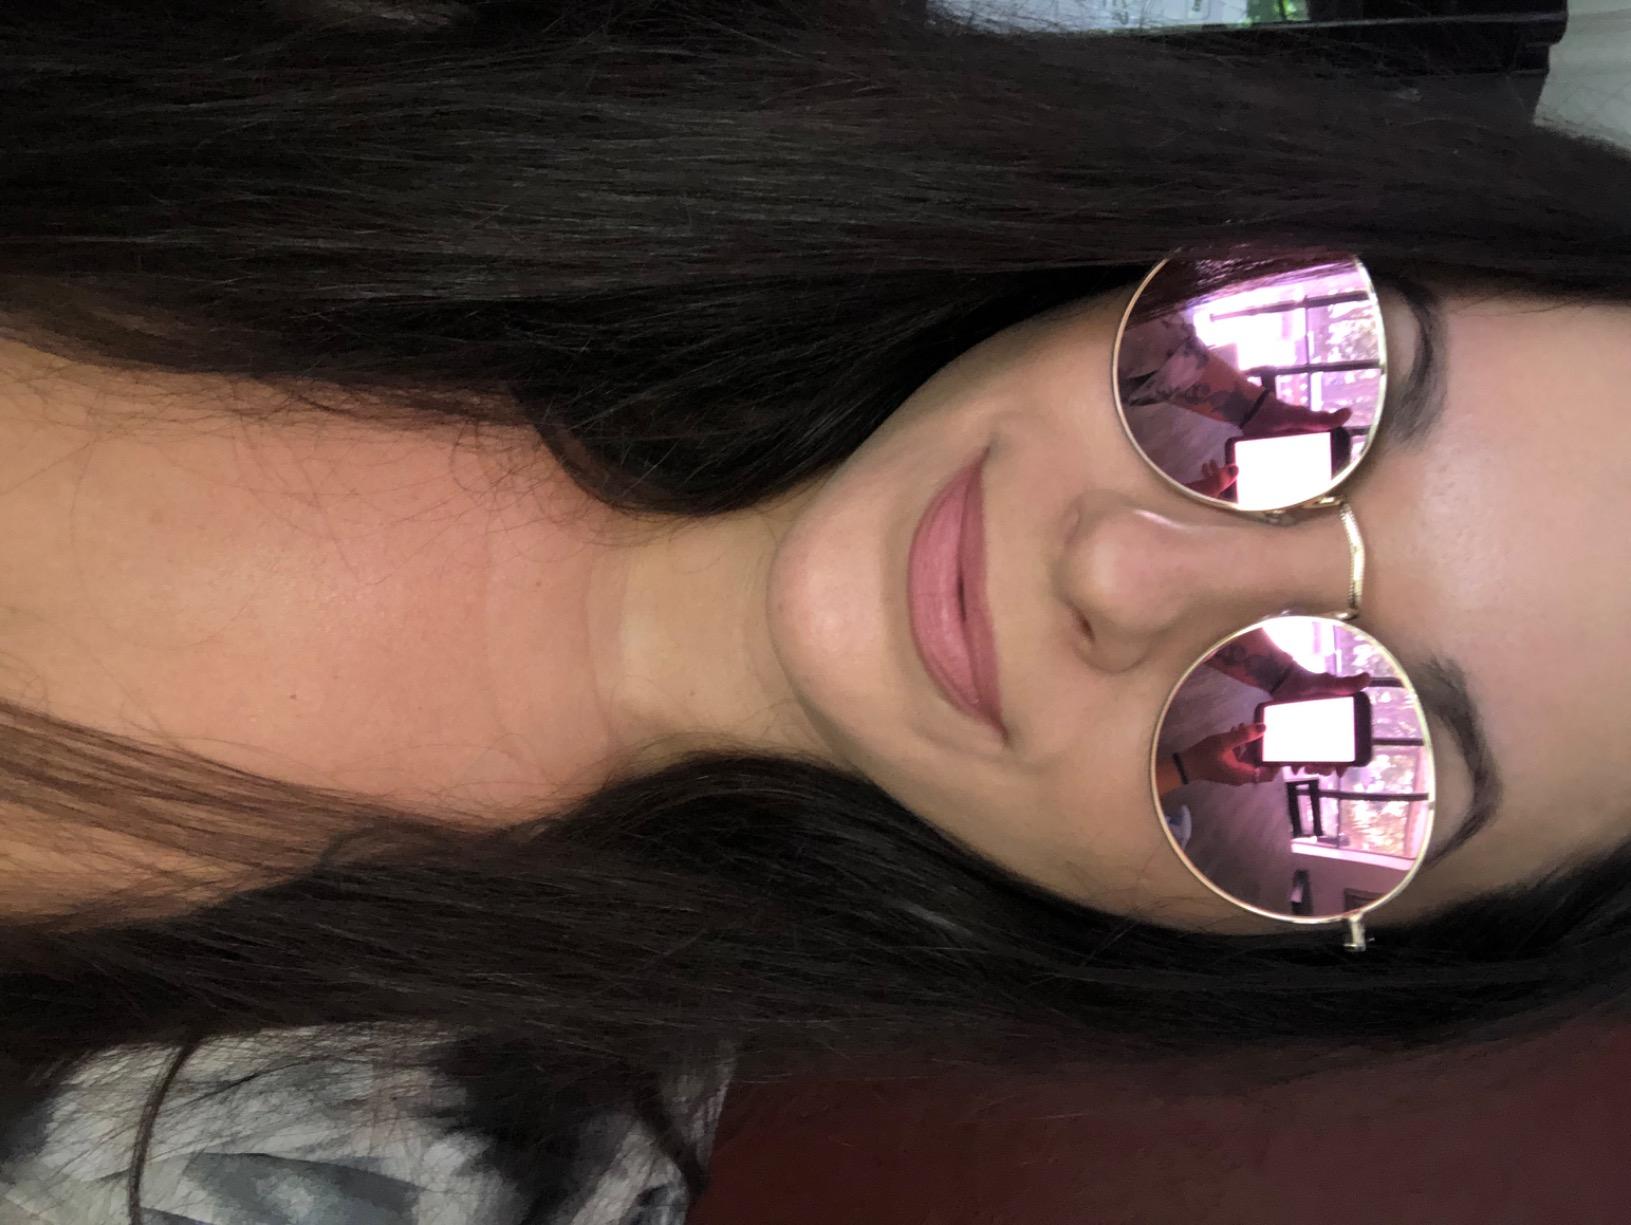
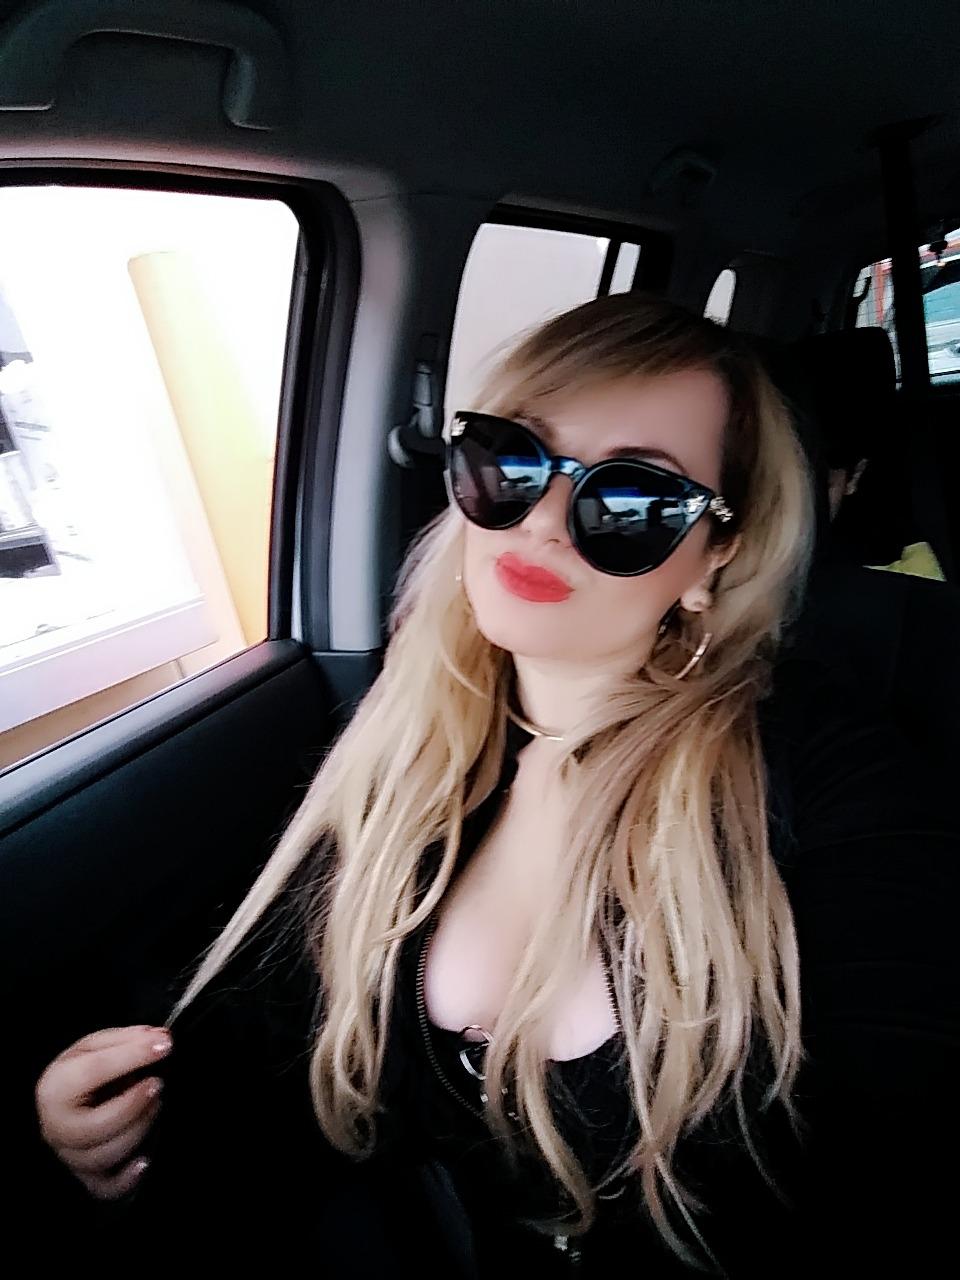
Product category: accessories_sunglasses
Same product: no